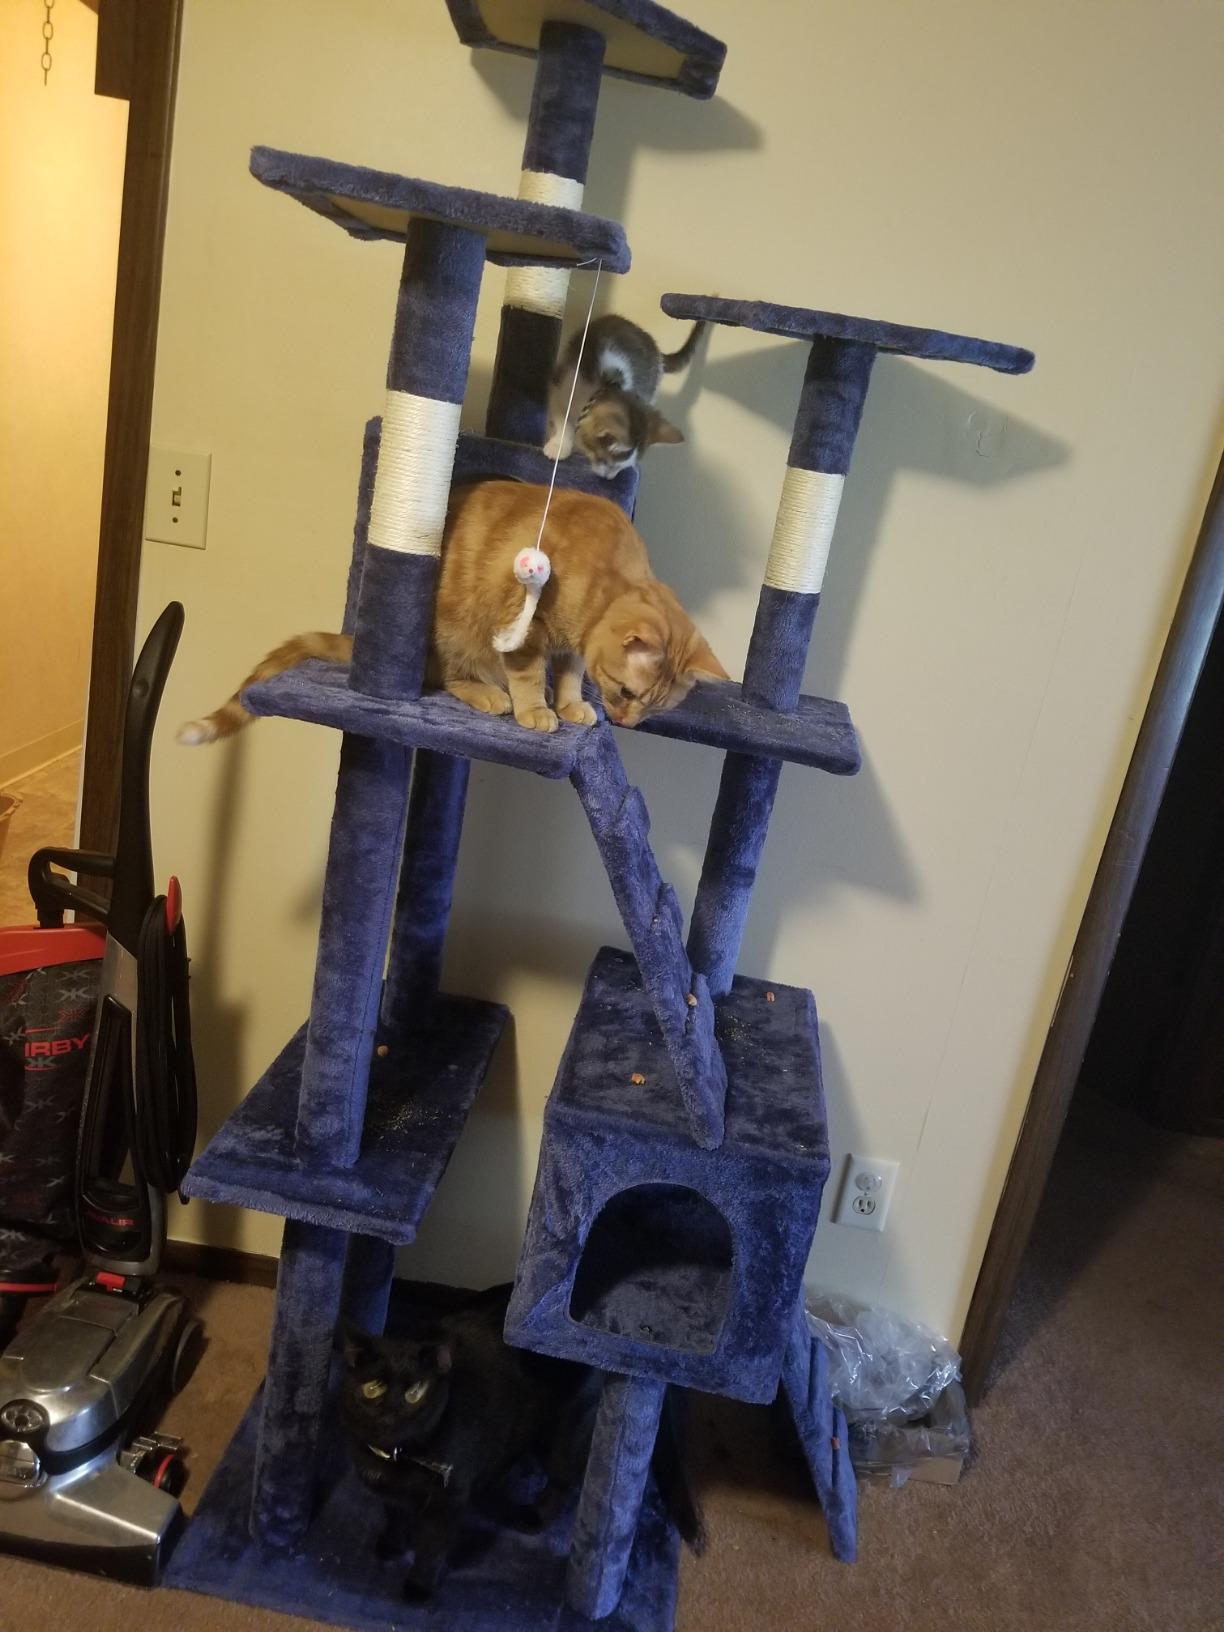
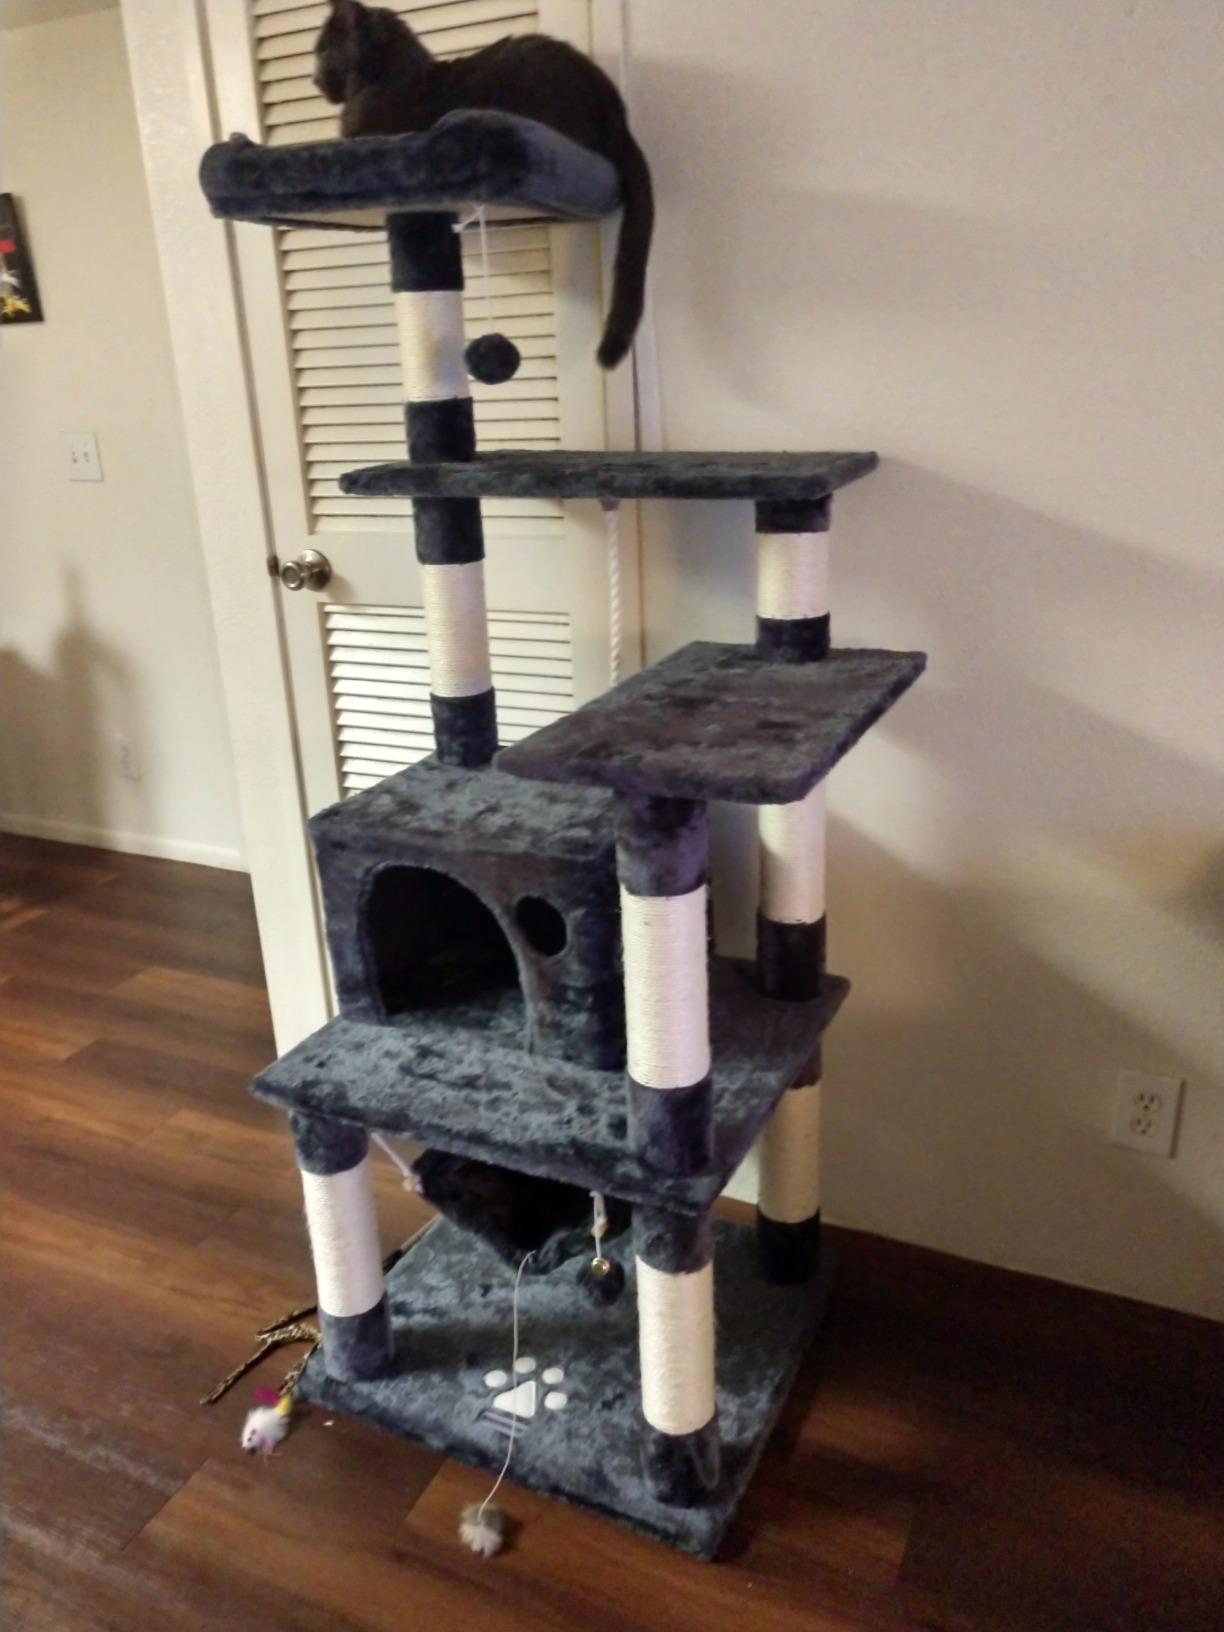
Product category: items_cat tree
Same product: no